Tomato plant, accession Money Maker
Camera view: tilt-top (135 deg); turntable rotation: 270 degrees
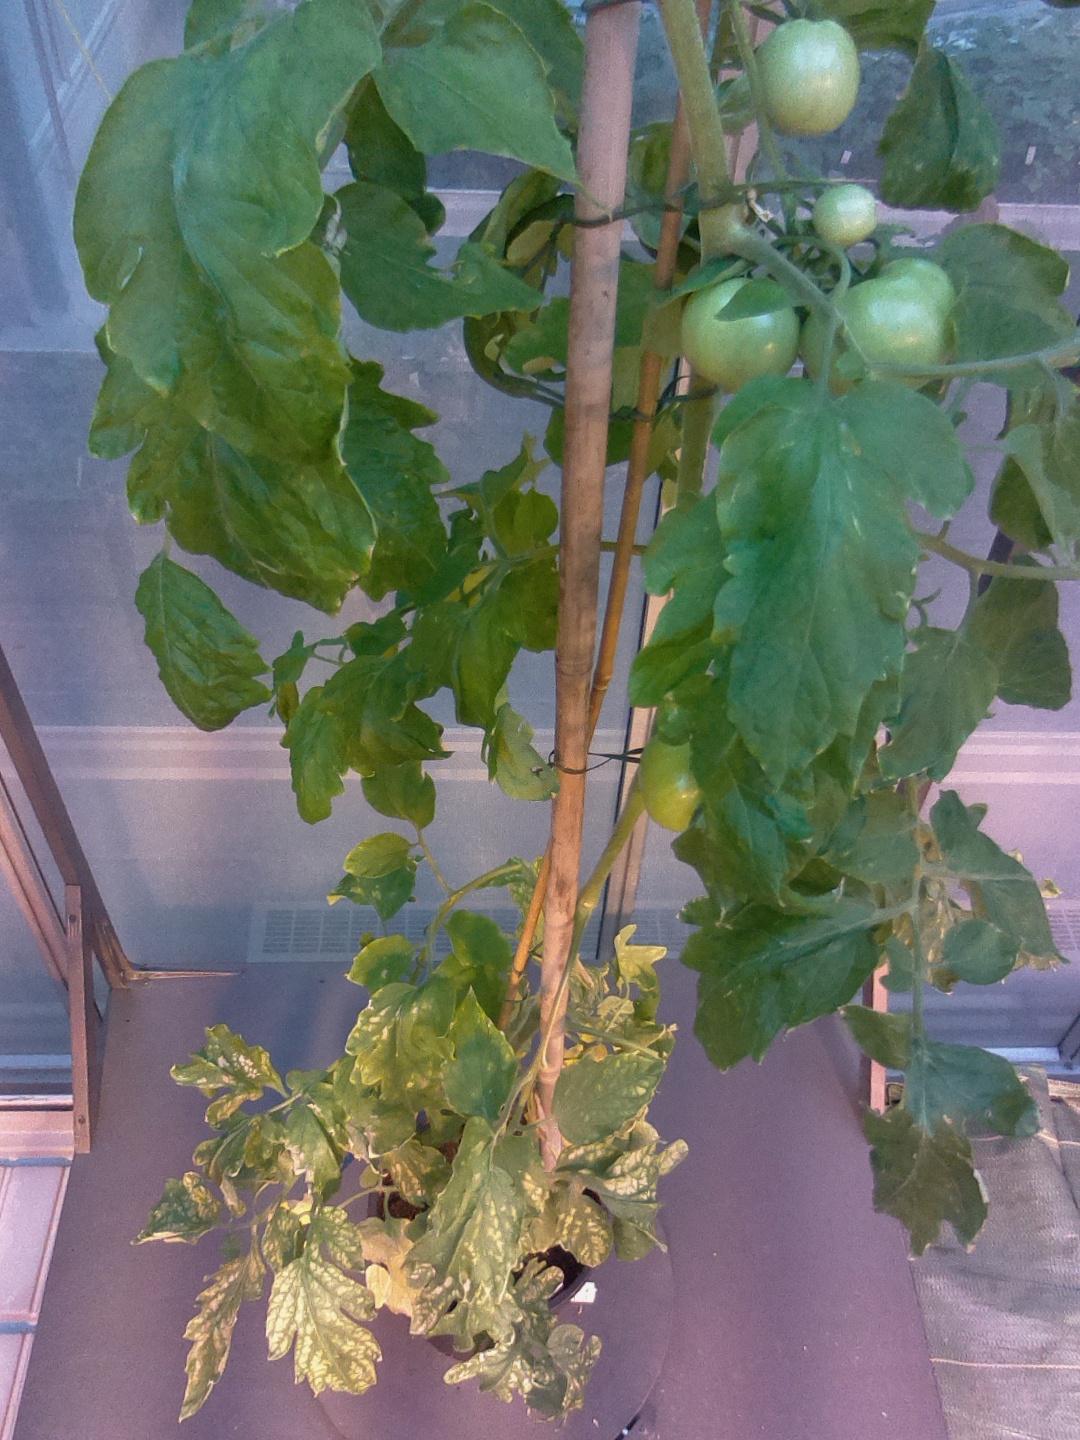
BBCH growth stage 77: 70%-80% of final fruit size